Keb' Mo'

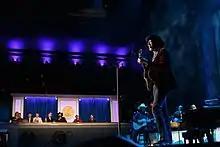
Keb' Mo' performs in 2020.

At the 2010 Crossroads Guitar Festival, Keb' Mo' performed an acoustic set with Stefan Grossman and an electric set with Vince Gill, Albert Lee, James Burton, Earl Klugh and Sheryl Crow. He joined the finale with most of the day's performers.